Miyagino-dori Station

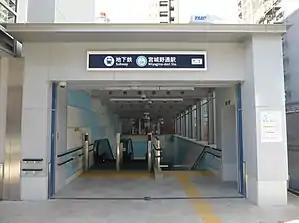
The "South 1" entrance in December 2015

is a subway station on the Sendai Subway Tozai Line in Miyagino-ku, Sendai, Japan, operated by the municipal subway operator Sendai City Transportation Bureau.